Terry McLaurin

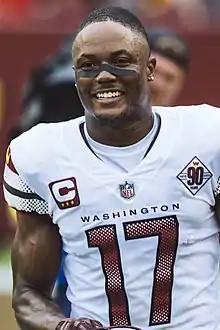
McLaurin with the Washington Commanders in 2022

Terry McLaurin (born September 15, 1995) is an American professional football wide receiver for the Washington Commanders of the National Football League (NFL). He played college football for the Ohio State Buckeyes and was selected by Washington in the third round of the 2019 NFL draft. In 2024, McLaurin set the team record for most touchdown catches in a season with 13 and earned second-team All-Pro honors.